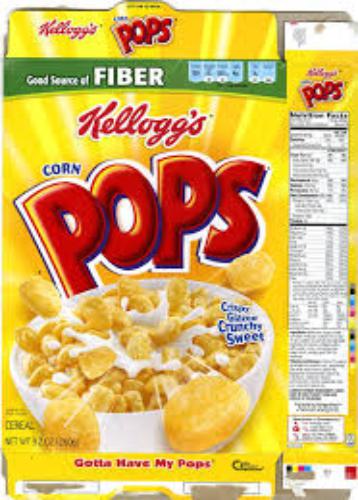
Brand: Corn Pops
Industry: Food